Festival of Colours Tour

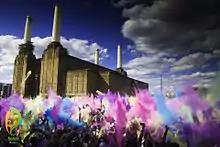
Festival Of Colours London 2013

The procedure is very similar in all the cities of the Festival Of Colours tour. The festival begins at 12 noon. The first guests arrive and a local warm-up DJs have the chance to show their stuff. Each of the acts plays for 1–2 hours, with occasional guest showcases who are on shorter. At 3 pm everyone comes together for the first simultaneous colour throw of the day. This is then repeated every hour until the end. At 10pm the event is over and the music stops. The festival usually takes place on a Saturday, with the exception last year of London, where there was an event on a Sunday as well to accommodate the enormous demand for tickets. A video is produced for each event and onsite photo team follows each event, publishing pictures on the respective Facebook pages.